Saharan languages

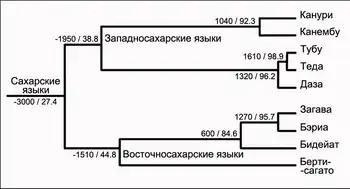
Václav Blažek's 2007 classification of the Saharan languages

Roger Blench argues that the Saharan and Songhay languages form a Songhay-Saharan branch with each other within the wider Nilo-Saharan linguistic phylum.